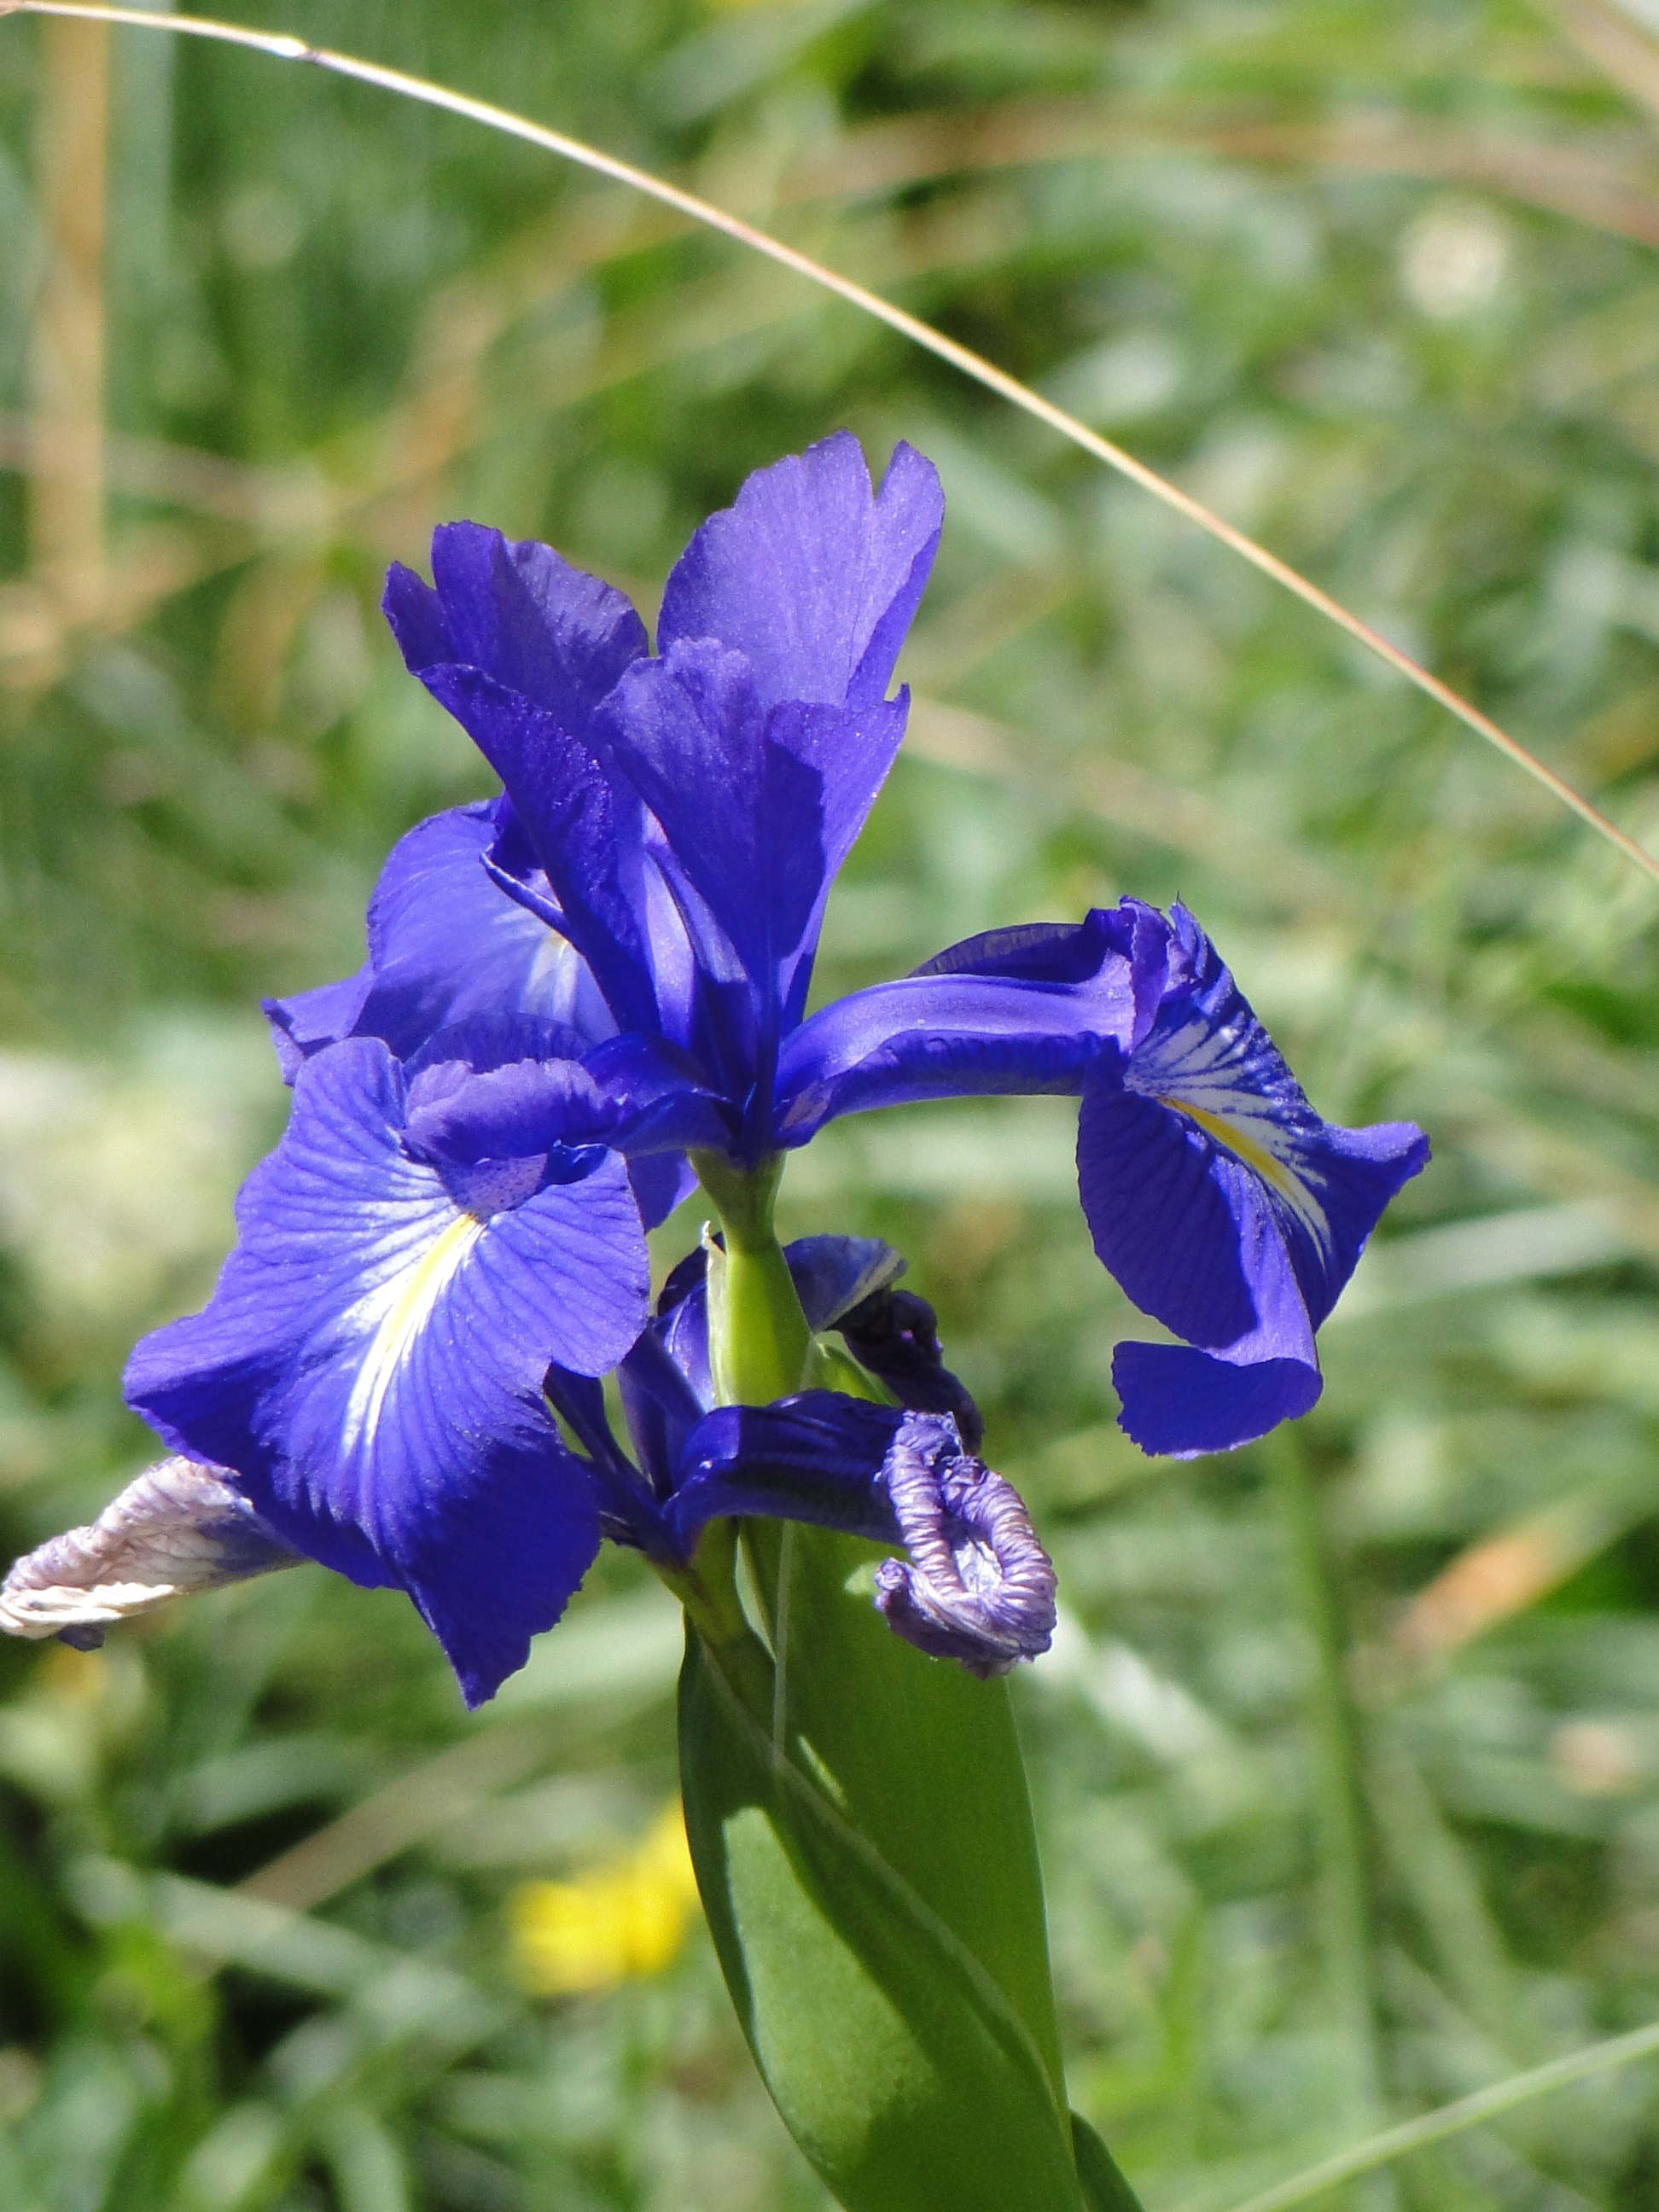
nature, blossom, plant, flower, bloom, summer, botany, blue, flora, wildflower, iris, eye, beautiful, flowering plant, iris versicolor, land plant, dayflower family, iris family